Kurban (band)

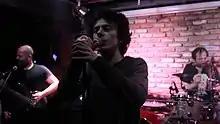
Tüzün, Yılmaz, and Gürpınar, during their Ankara concert. (December 2014)

Kurban were a Turkish heavy metal band formed in 1995. The band's members were Kerem Tüzün, Burak Gürpınar, Deniz Yılmaz and Özgür Kankaynar.